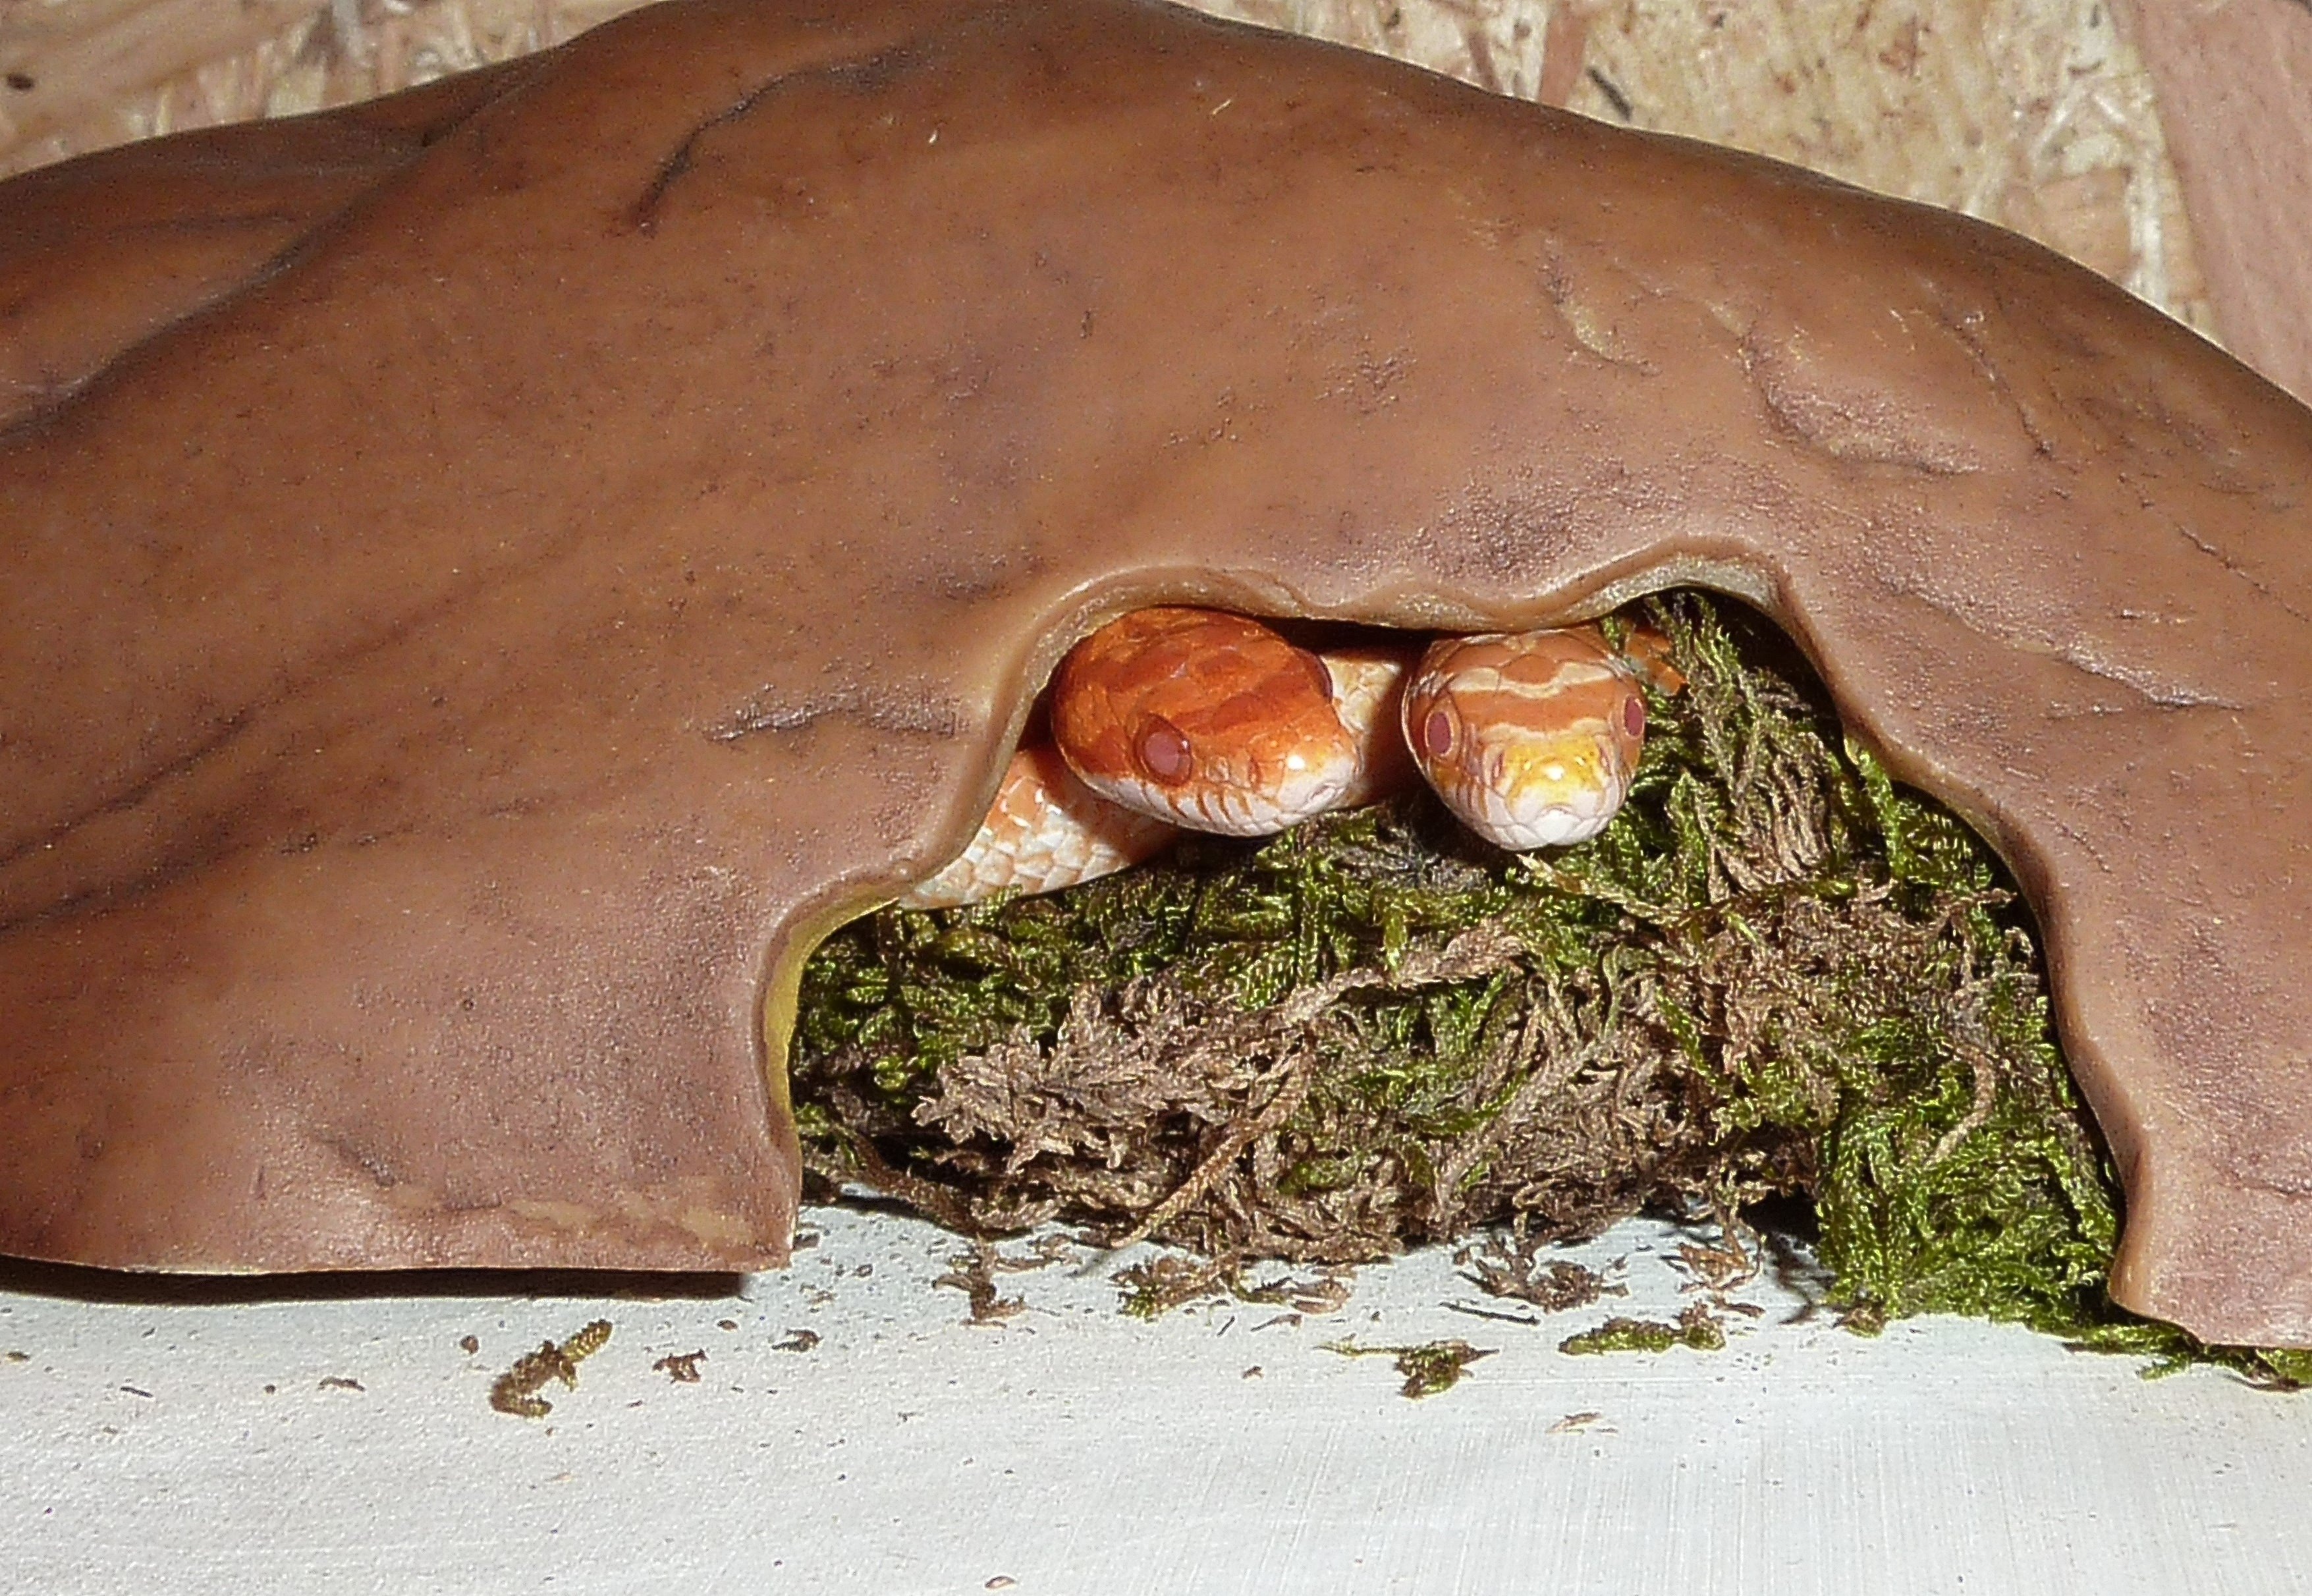
mushroom, reptile, scale, fungus, animals, auriculariales, snakes, animal world, non toxic, terraristik, corn snake, pantherophis guttatus, edible mushroom, agaricomycetes, penny bun, auriculariaceae